El Dorado (1921 film)

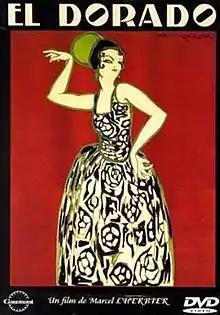
Cover for DVD of "El Dorado" (1921)

El Dorado is a French silent film directed in 1921 by Marcel L'Herbier. The film was notable for integrating a number of technical innovations into its narrative of a "cinematic melodrama". It achieved considerable success on its release, as a ground-breaking film that was distinctively French at a time when the cinema was felt to be dominated by American productions.